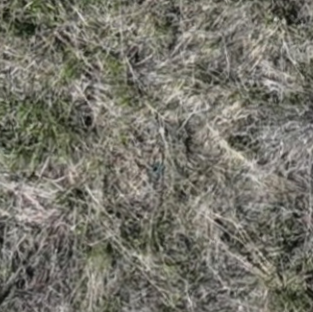
Month: may
Dye color: blue
Dye concentration: low